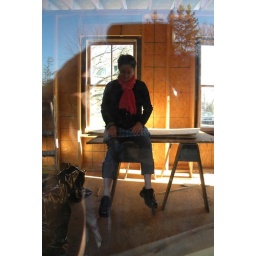
Paying a visit to my future studio. Seen through the floor to ceiling north-facing windows in the late afternoon.